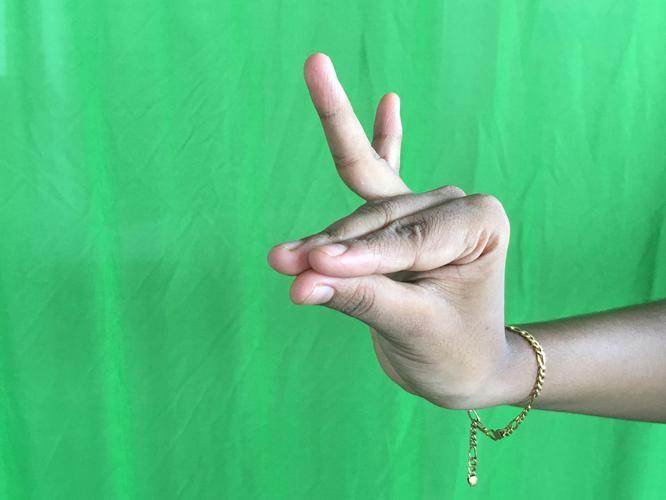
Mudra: Katakamukha_1
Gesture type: single_hand